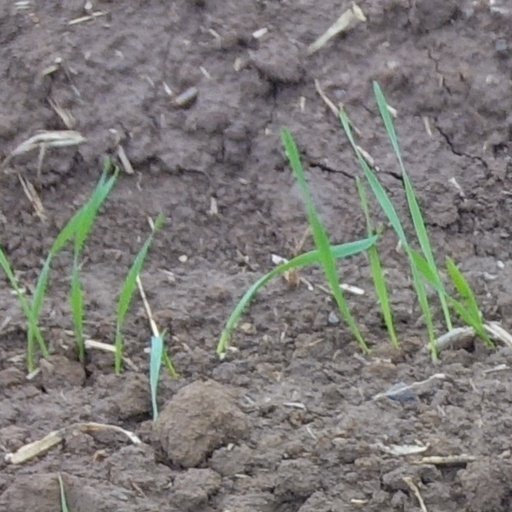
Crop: wheat